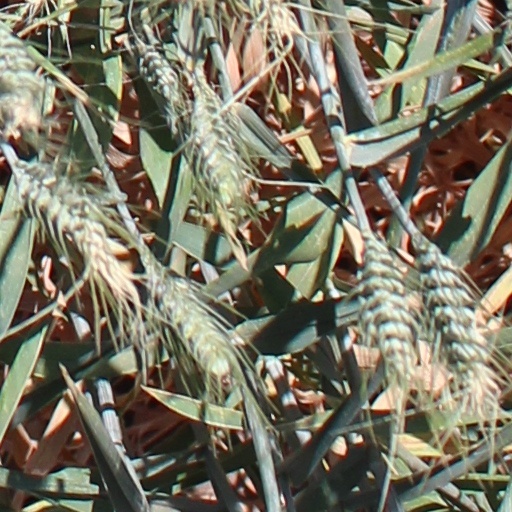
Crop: wheat